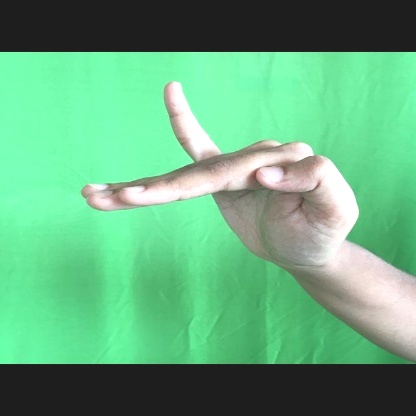
Mudra: Hamsapaksha